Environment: real
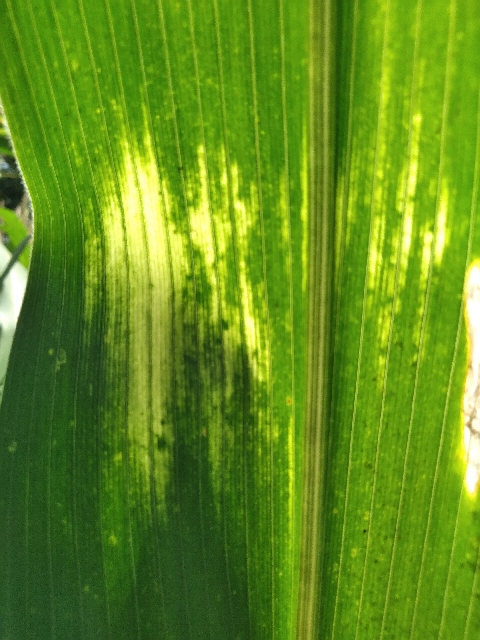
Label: lethal_necrosis